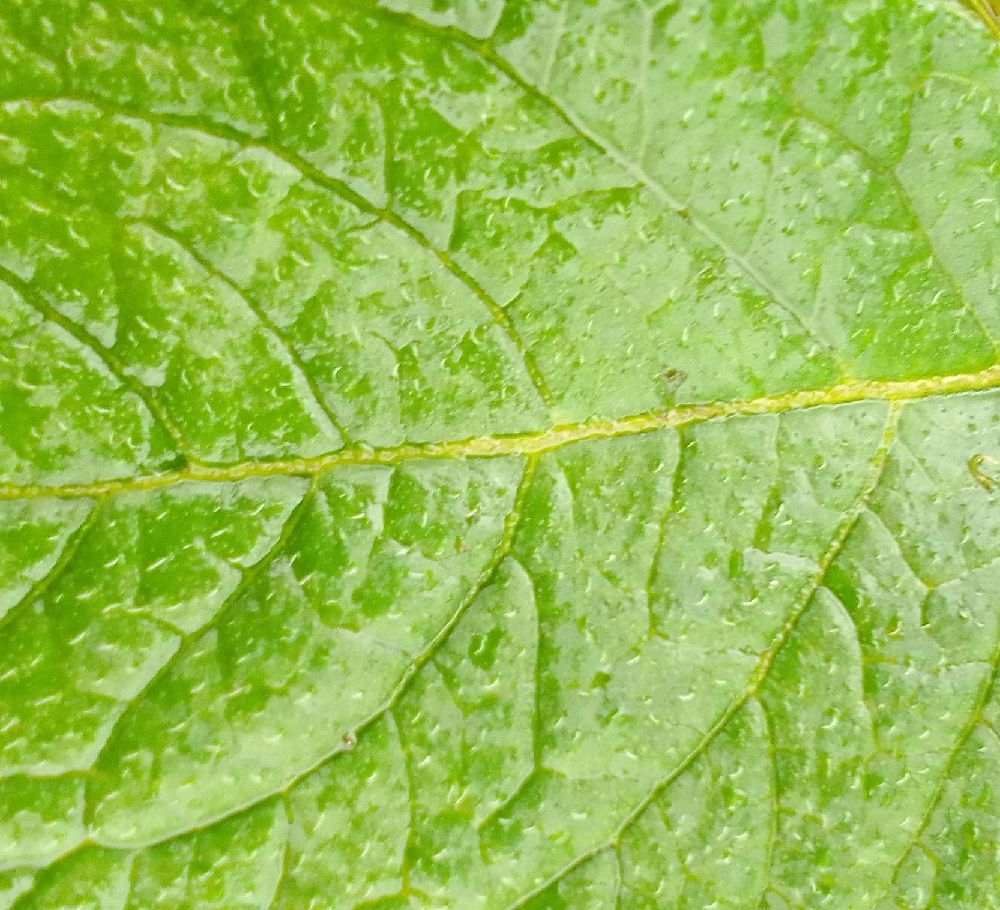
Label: Healthy